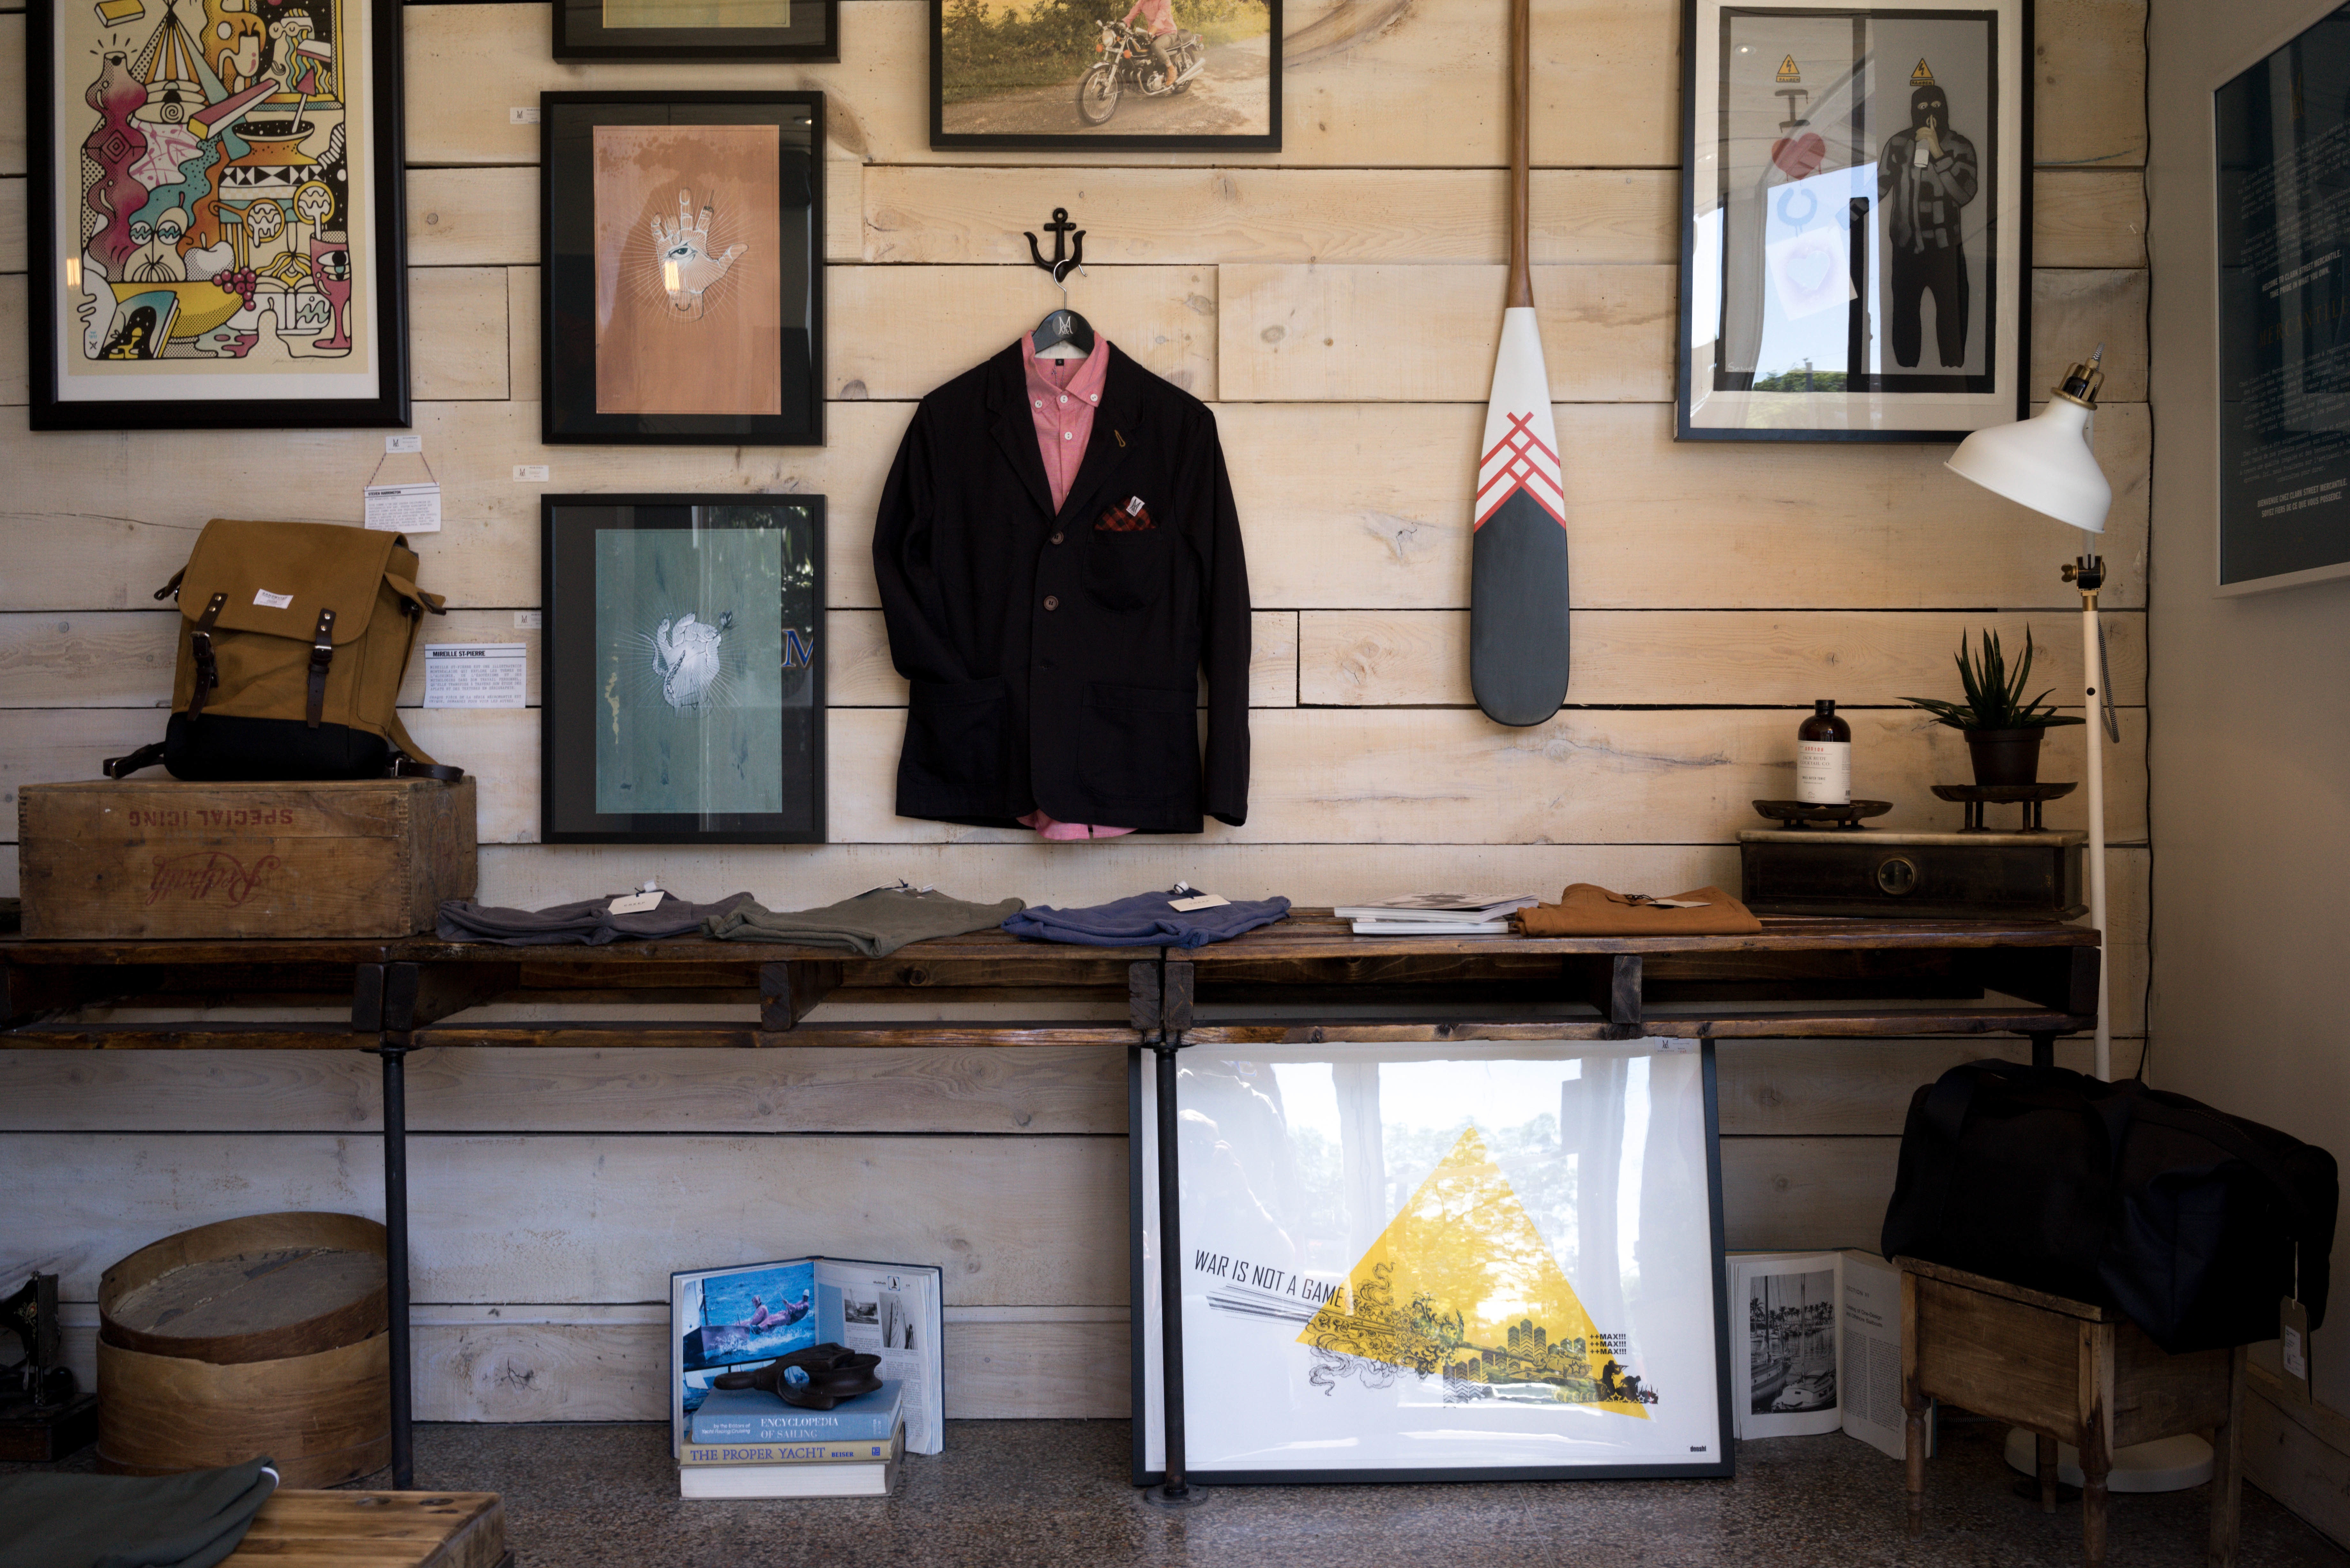
interior, home, wall, shop, store, items, shopping, furniture, room, pictures, interior design, objects, art, design, display, images, tourist attraction, handcraft, traditional, assortment, retail